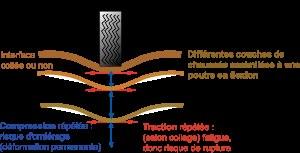
Le dimensionnement d’une structure de chaussée routière consiste à déterminer la nature et l’épaisseur des couches qui la constituent afin qu’elle puisse résister aux diverses agressions auxquelles elle sera soumise tout au long de sa vie.